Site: brandenburg
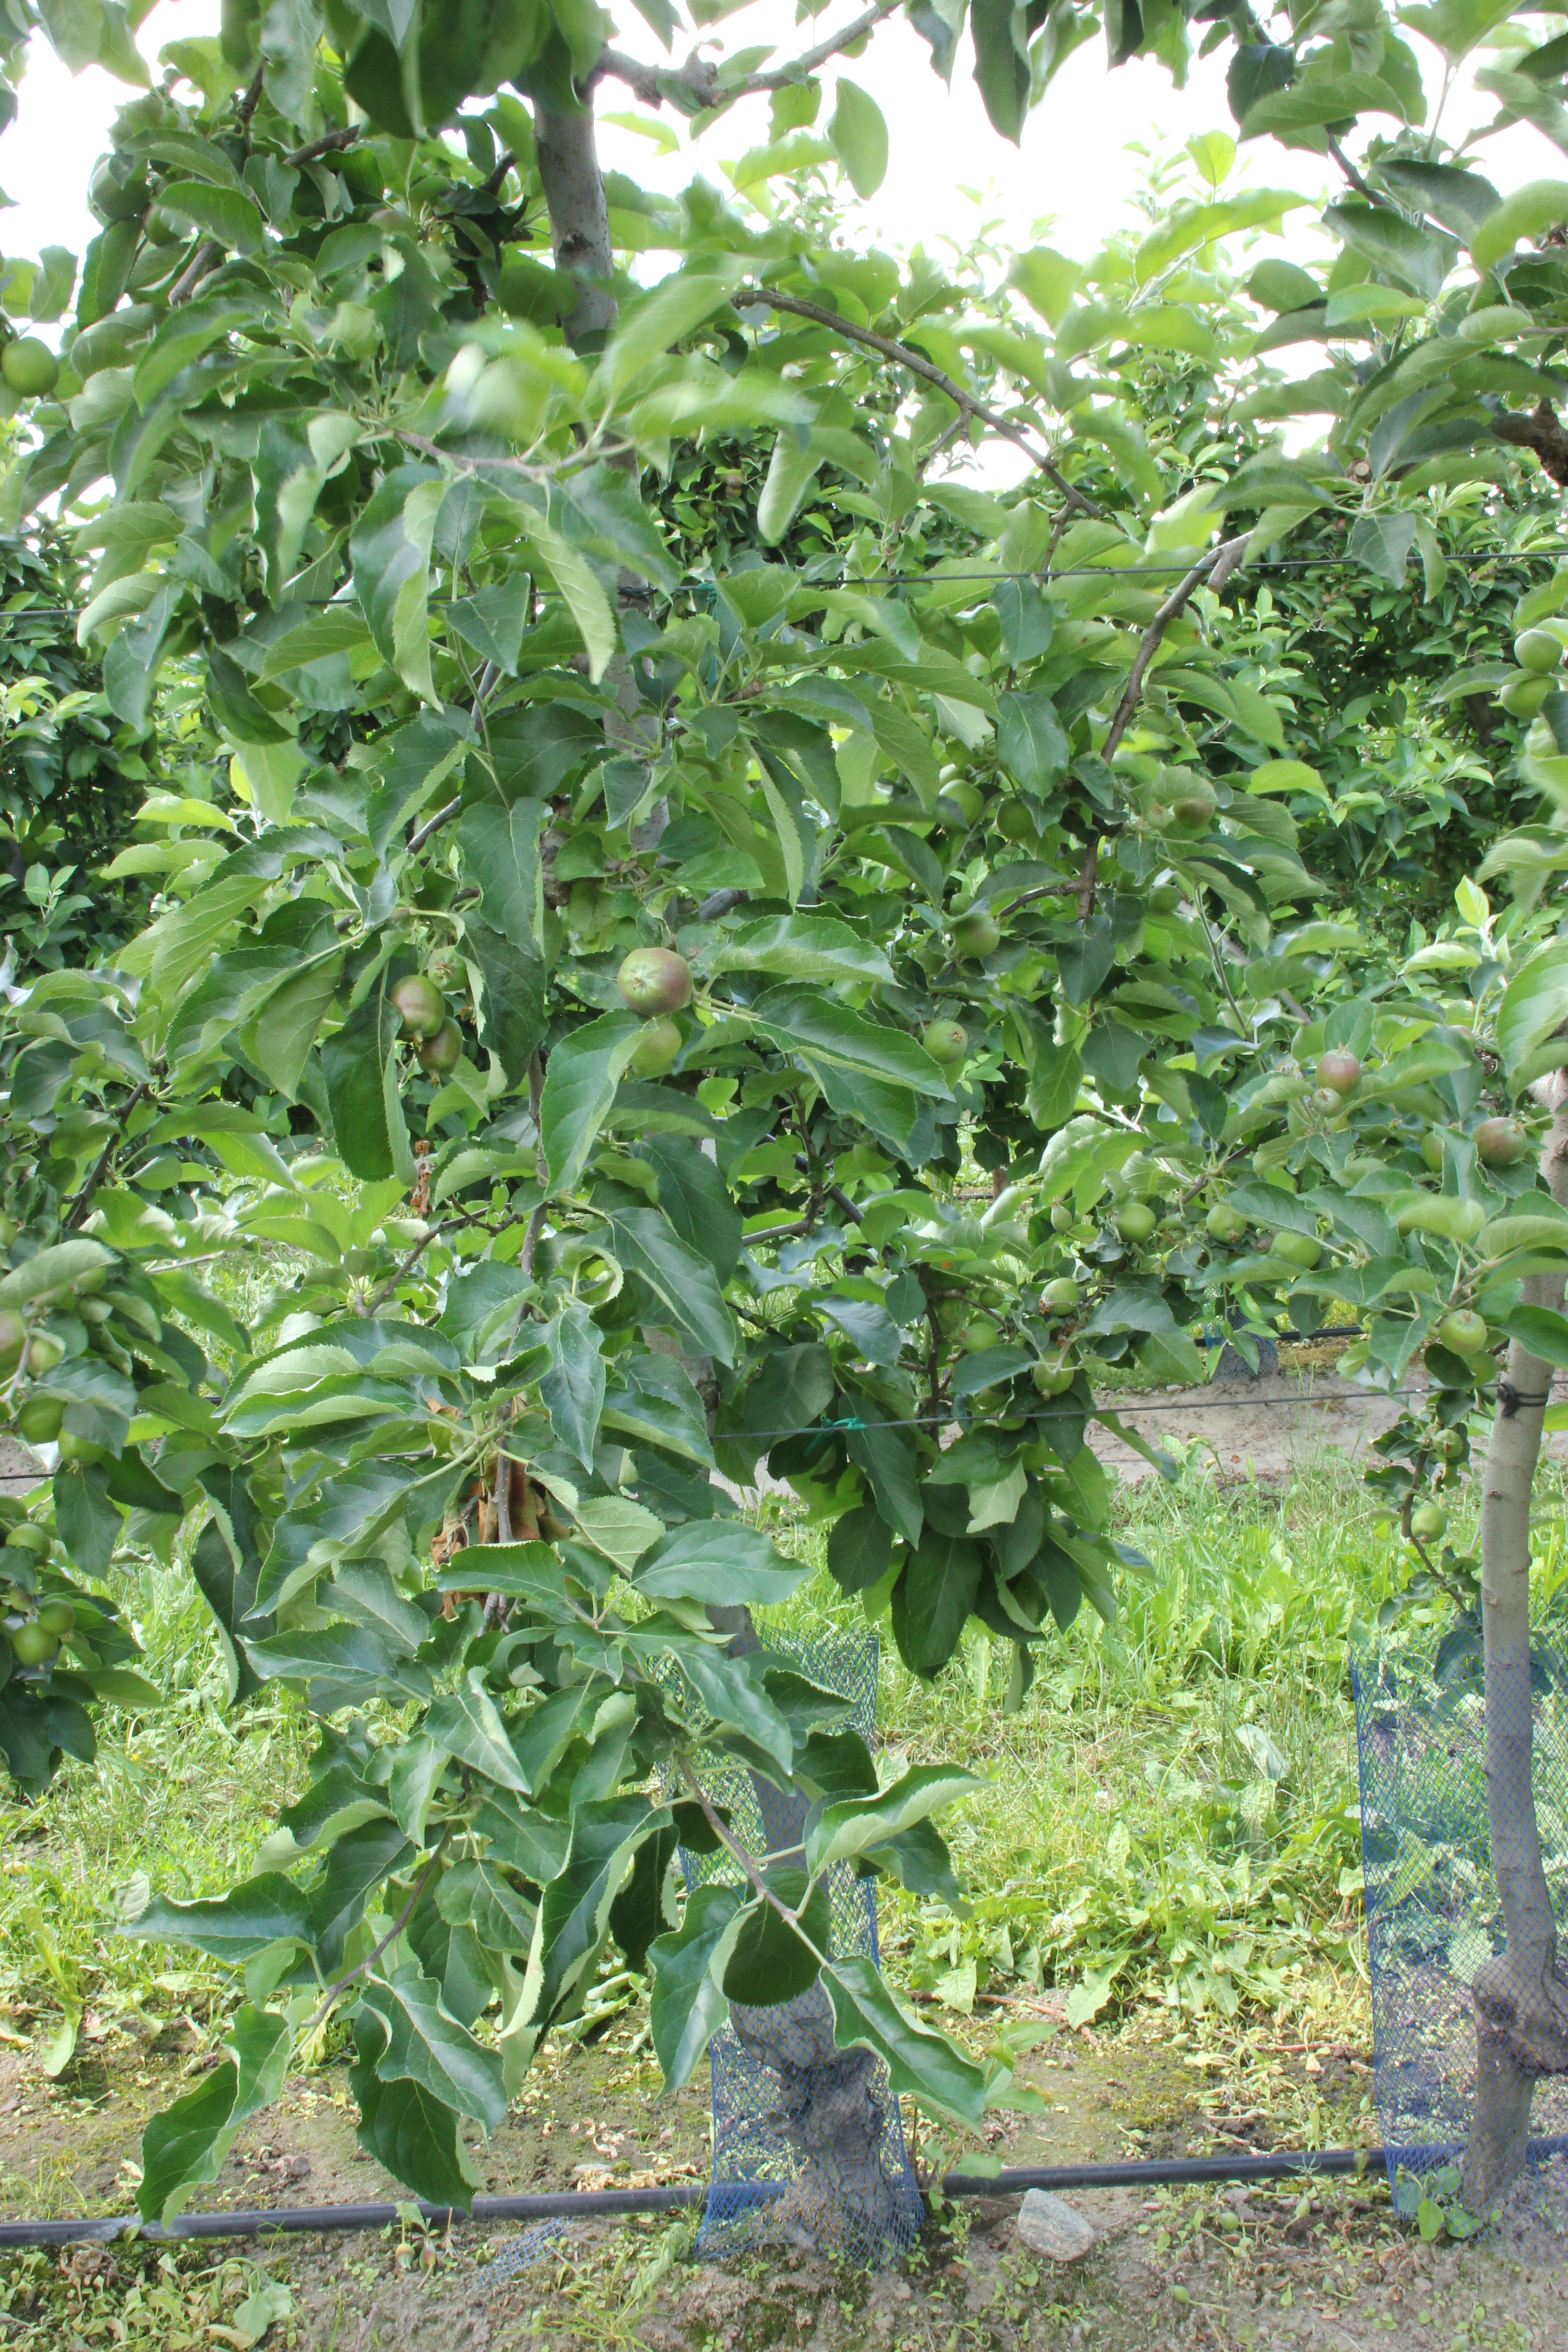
Growth stage (BBCH 73): Development of fruit